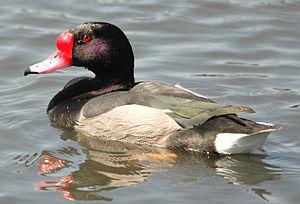
La province de Santa Fe est une province du Centre-Est de l'Argentine. Sa capitale est la ville de Santa Fe.
La province de Chubut est une province de l’Argentine, située en Patagonie, entre les 42ᵉ et 46ᵉ parallèles sud.
La province de Neuquén est une province d'Argentine, qui se trouve à l'extrémité nord-ouest de la Patagonie argentine. Avec une superficie de 94 378 km², elle est la plus petite province des régions australes du pays. Sa géographie s'abîme sur l'imposante Cordillère des Andes.